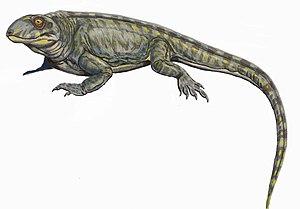
Les Palaeohatteriidae forment un clade éteint de sphénacodontes basaux, regroupant les genres Palaeohatteria et Pantelosaurus.
Les paléontologues classent les animaux en de nombreuses familles, genres et espèces dont les représentants possèdent des caractéristiques communes issues non d'une convergence évolutive mais d'un ancêtre commun. L'arbre généalogique des animaux ainsi reconstitué, est représenté par un cladogramme. La classification des espèces est parfois difficile notamment lorsque les fossiles sont rares et fragmentaires. La nomenclature est par conséquent régulièrement modifiée ou mise à jour en fonction des nouvelles découvertes.
Palaeohatteria est un genre éteint de sphénacodontes ayant vécu au Carbonifère.